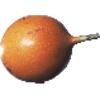
Label: granadilla